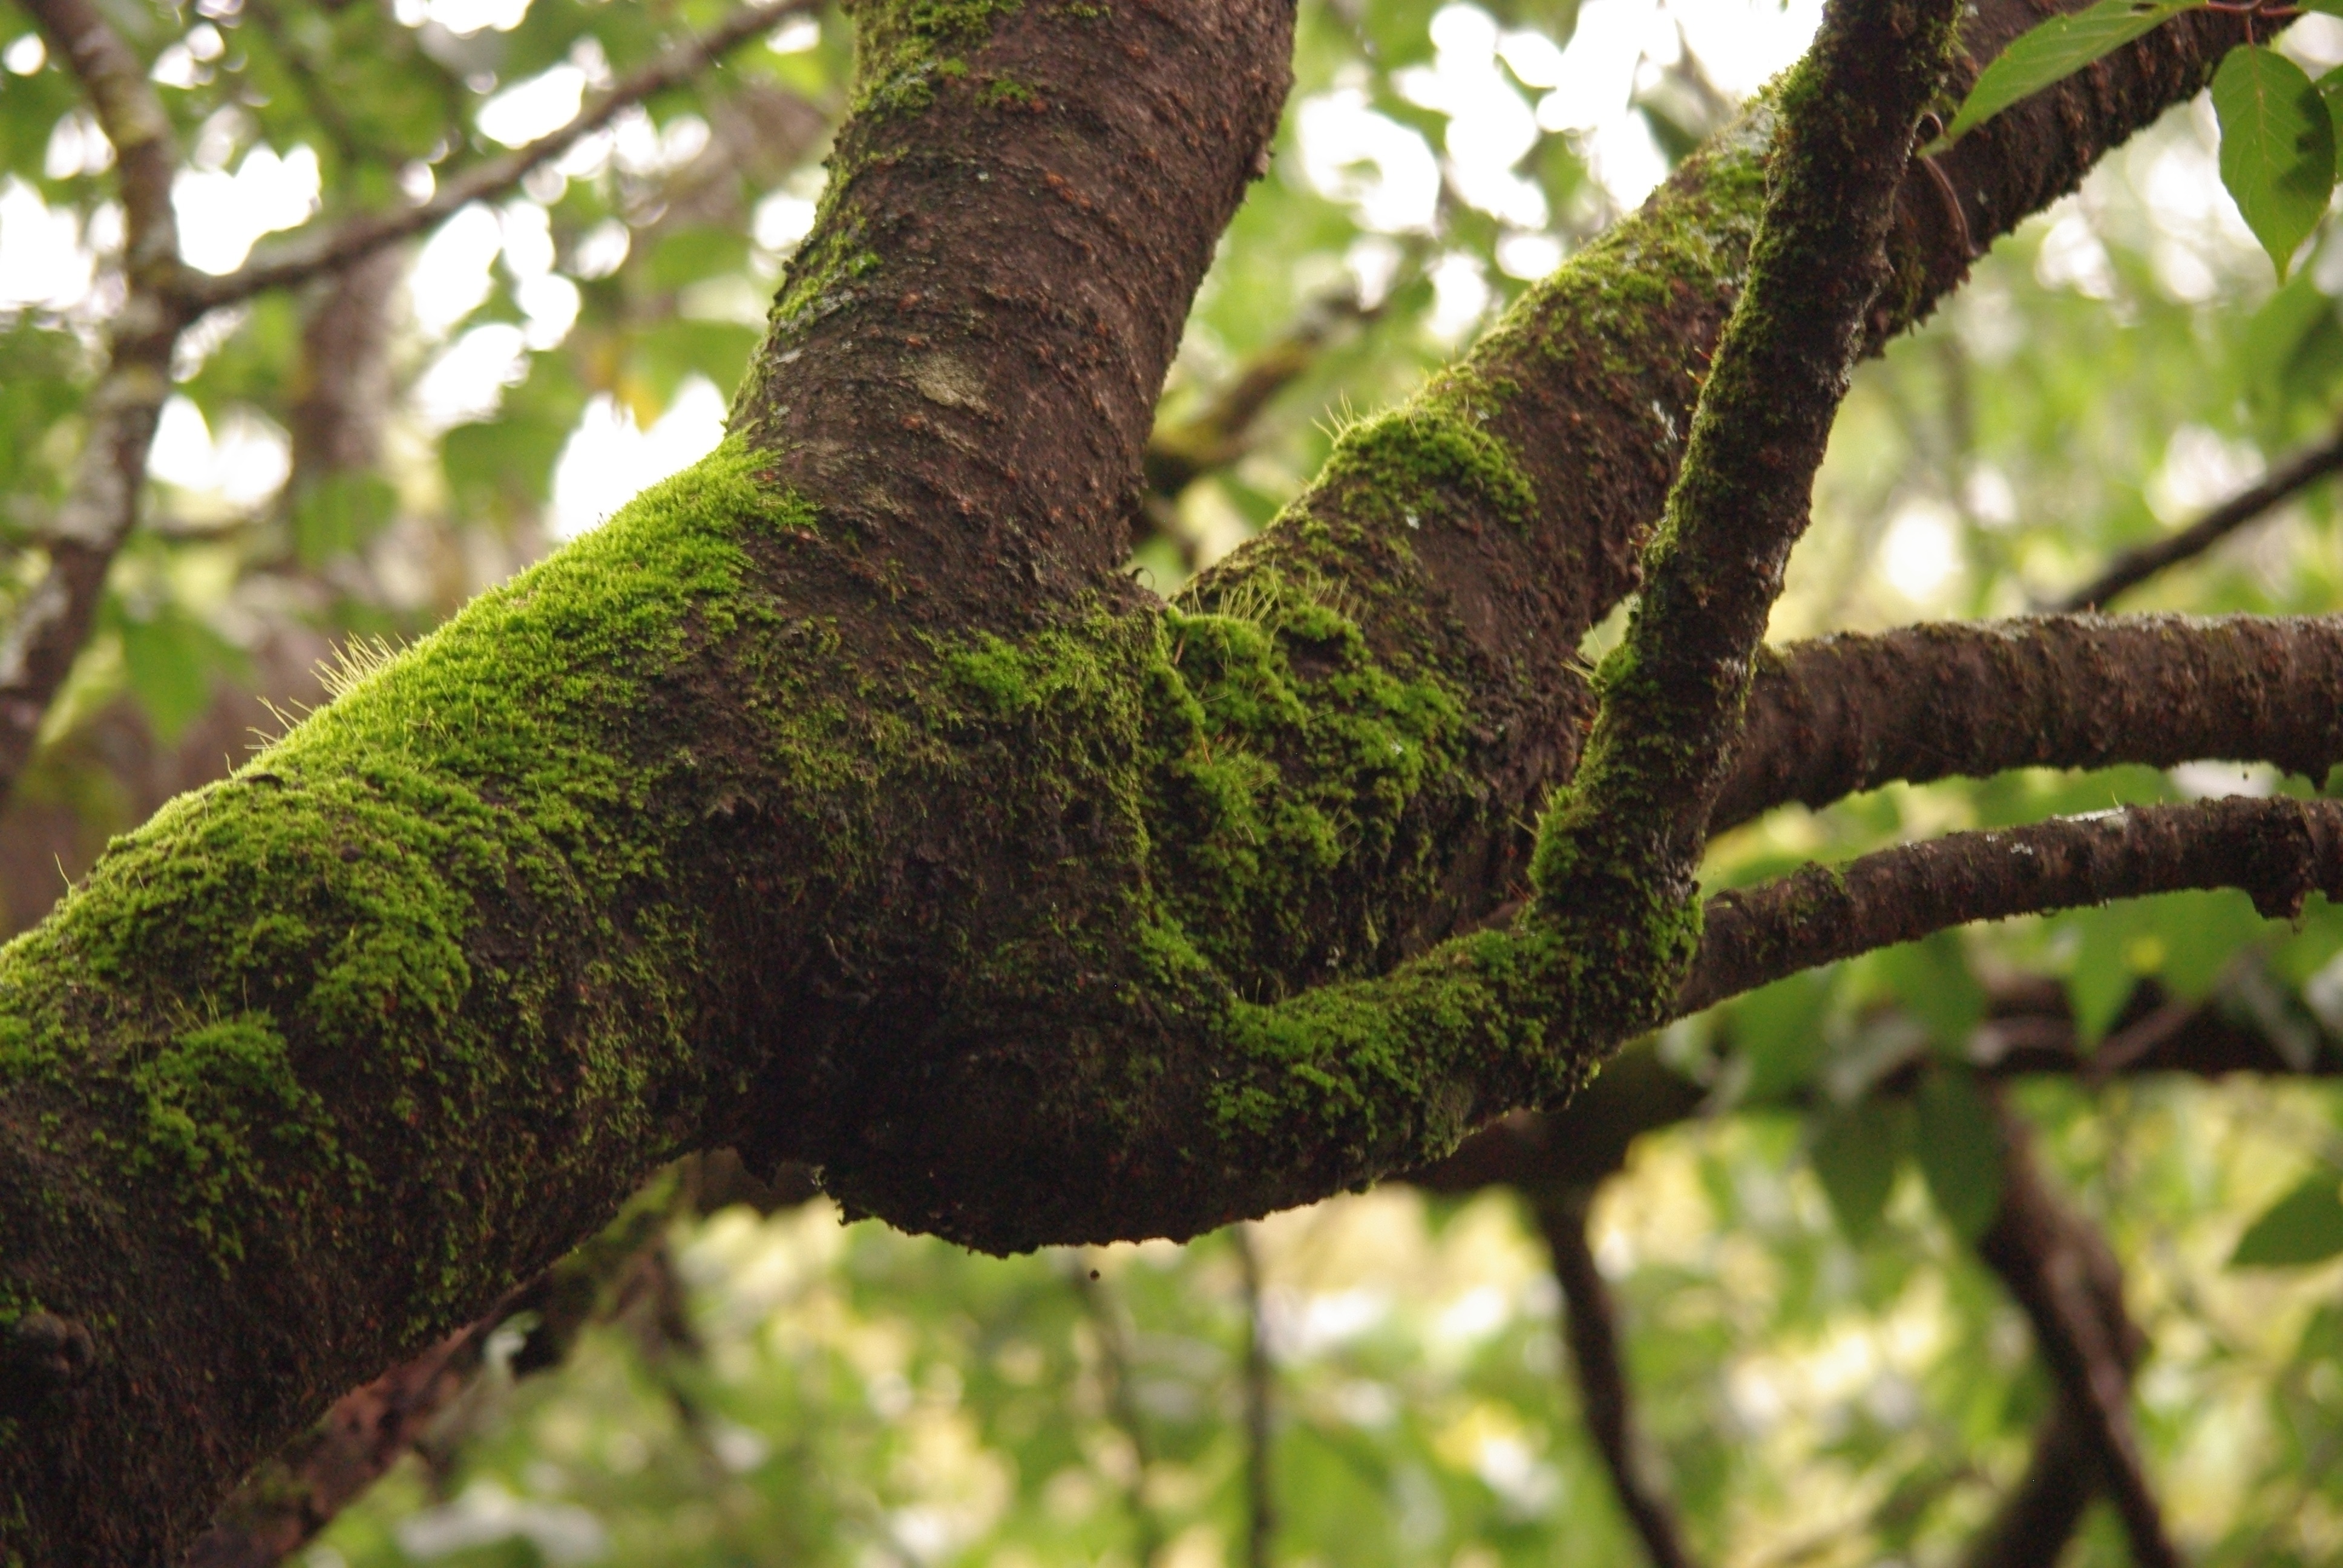
tree, nature, forest, branch, plant, leaf, flower, wet, trunk, summer, moss, wildlife, green, jungle, produce, botany, flora, fauna, shrub, rainforest, deciduous, flowering plant, plant stem, woody plant, land plant